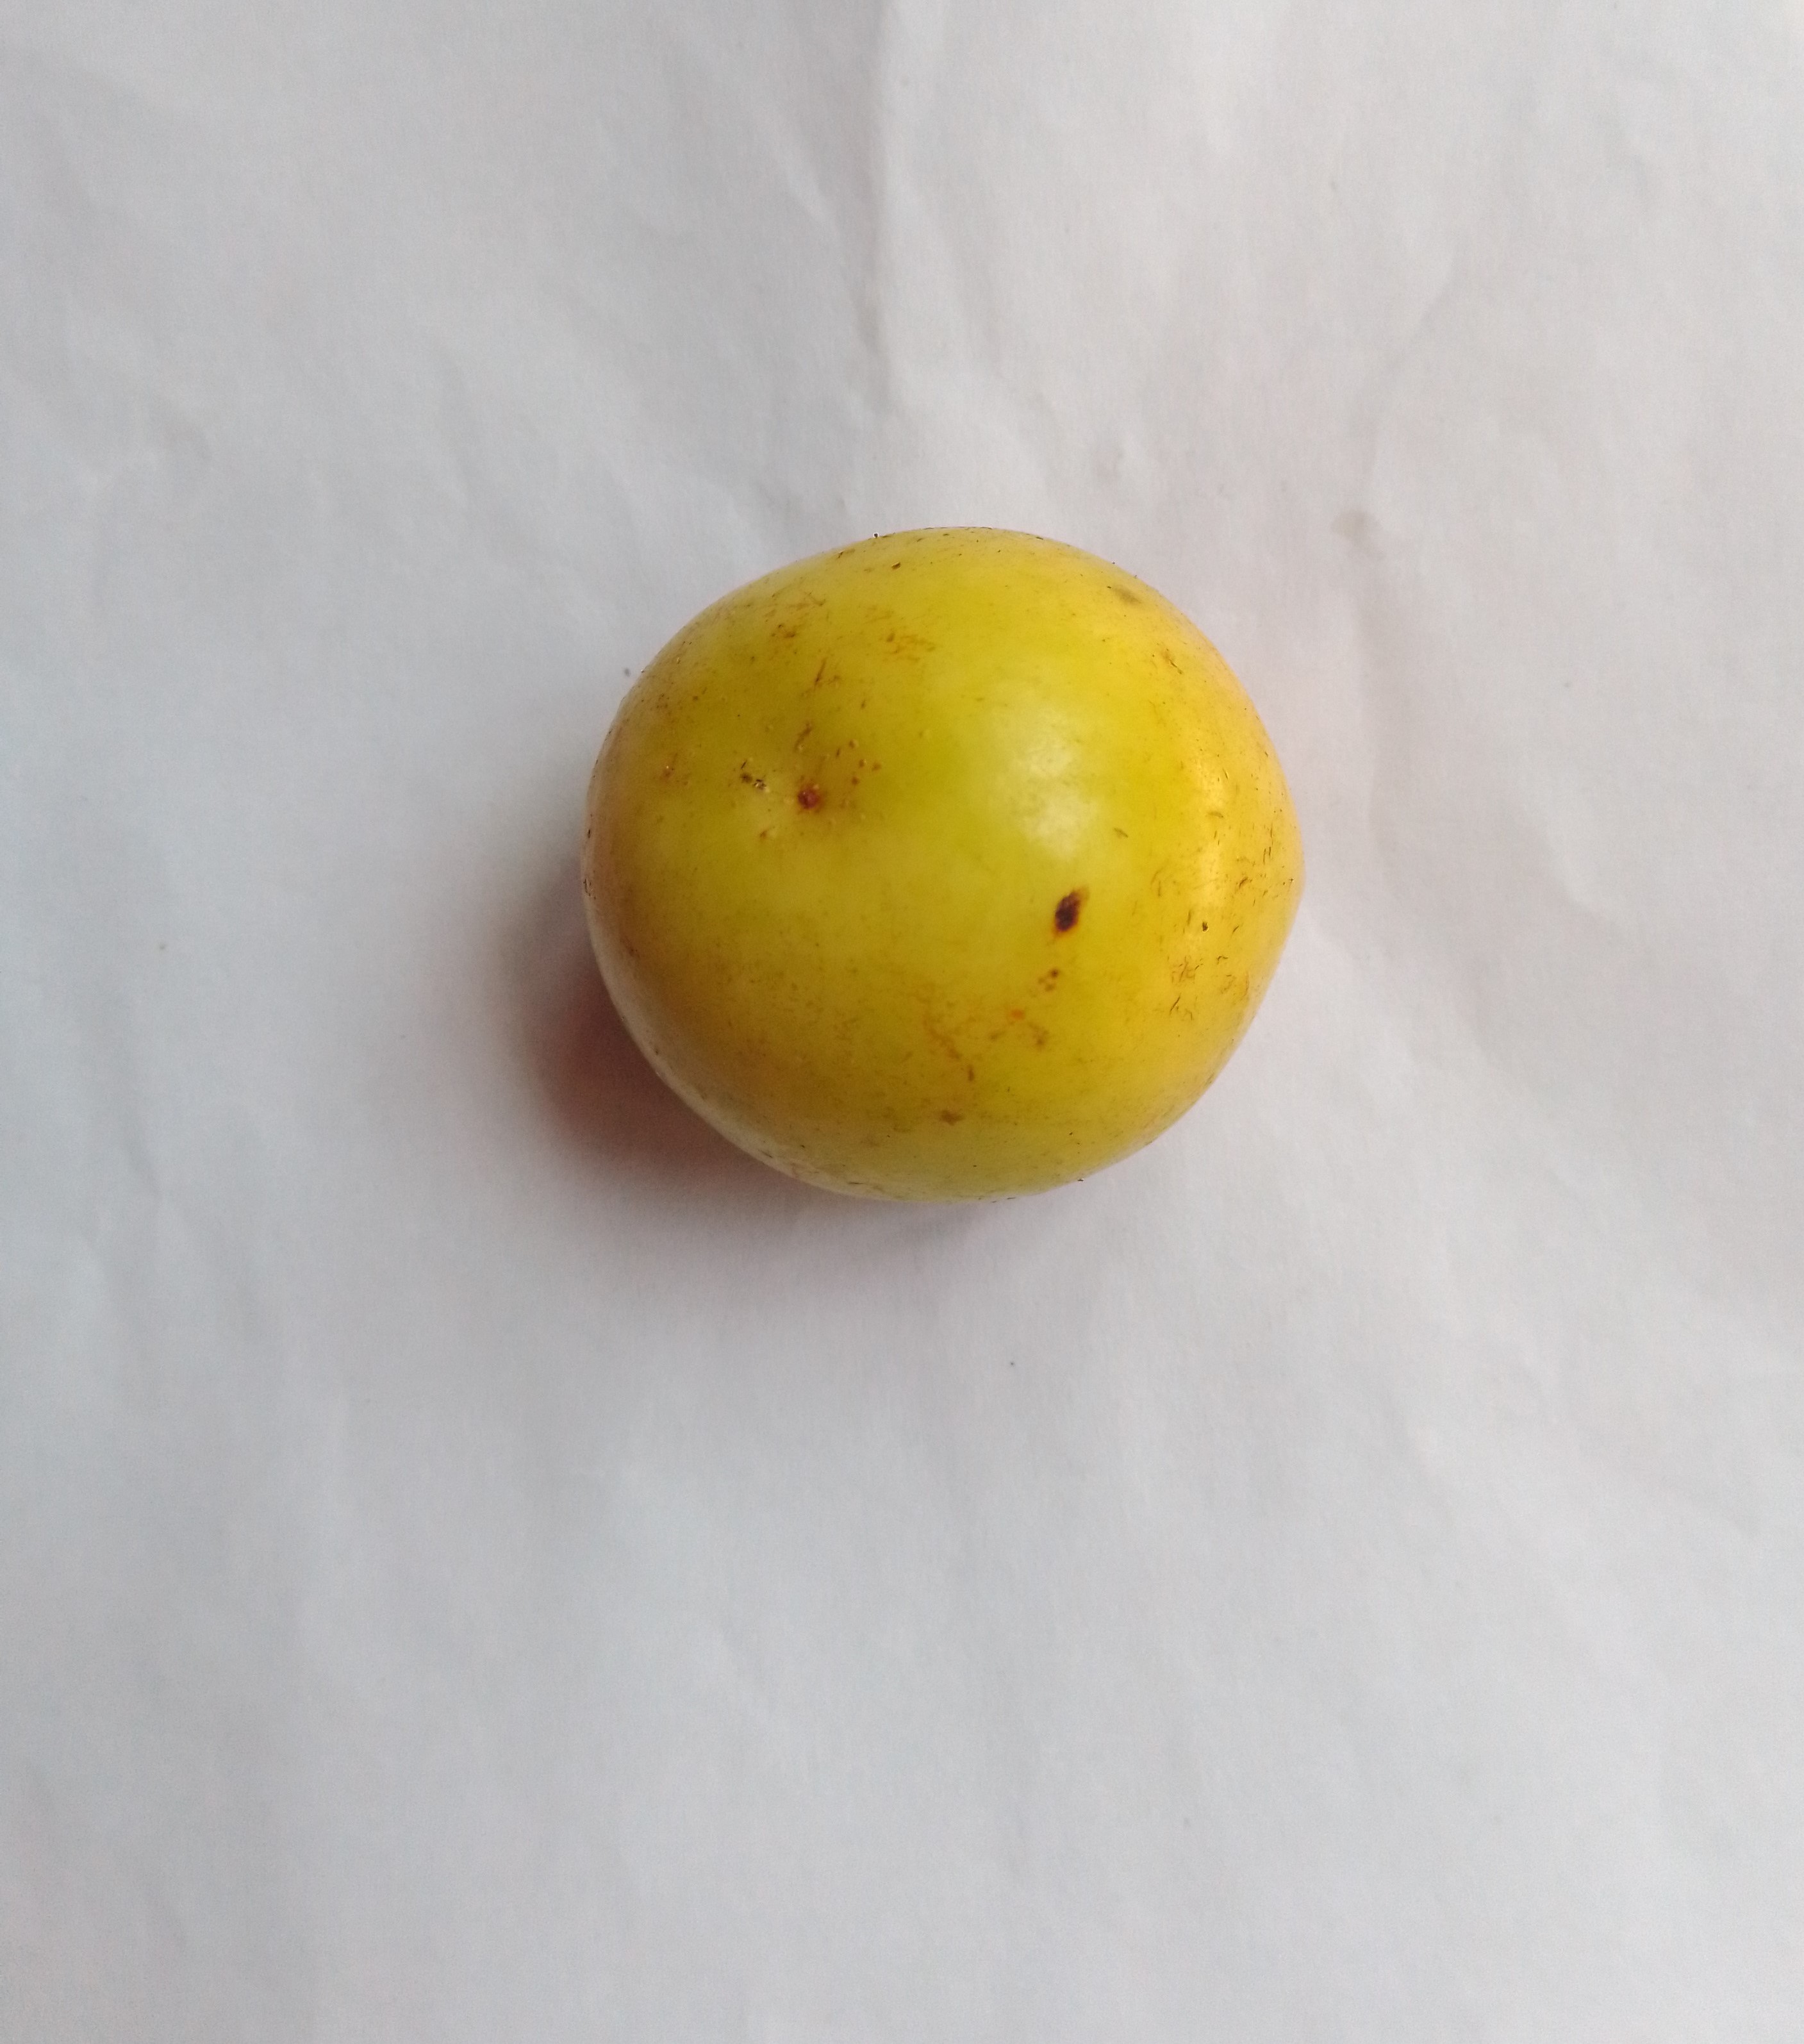
Fruit: jujube
Condition: fresh